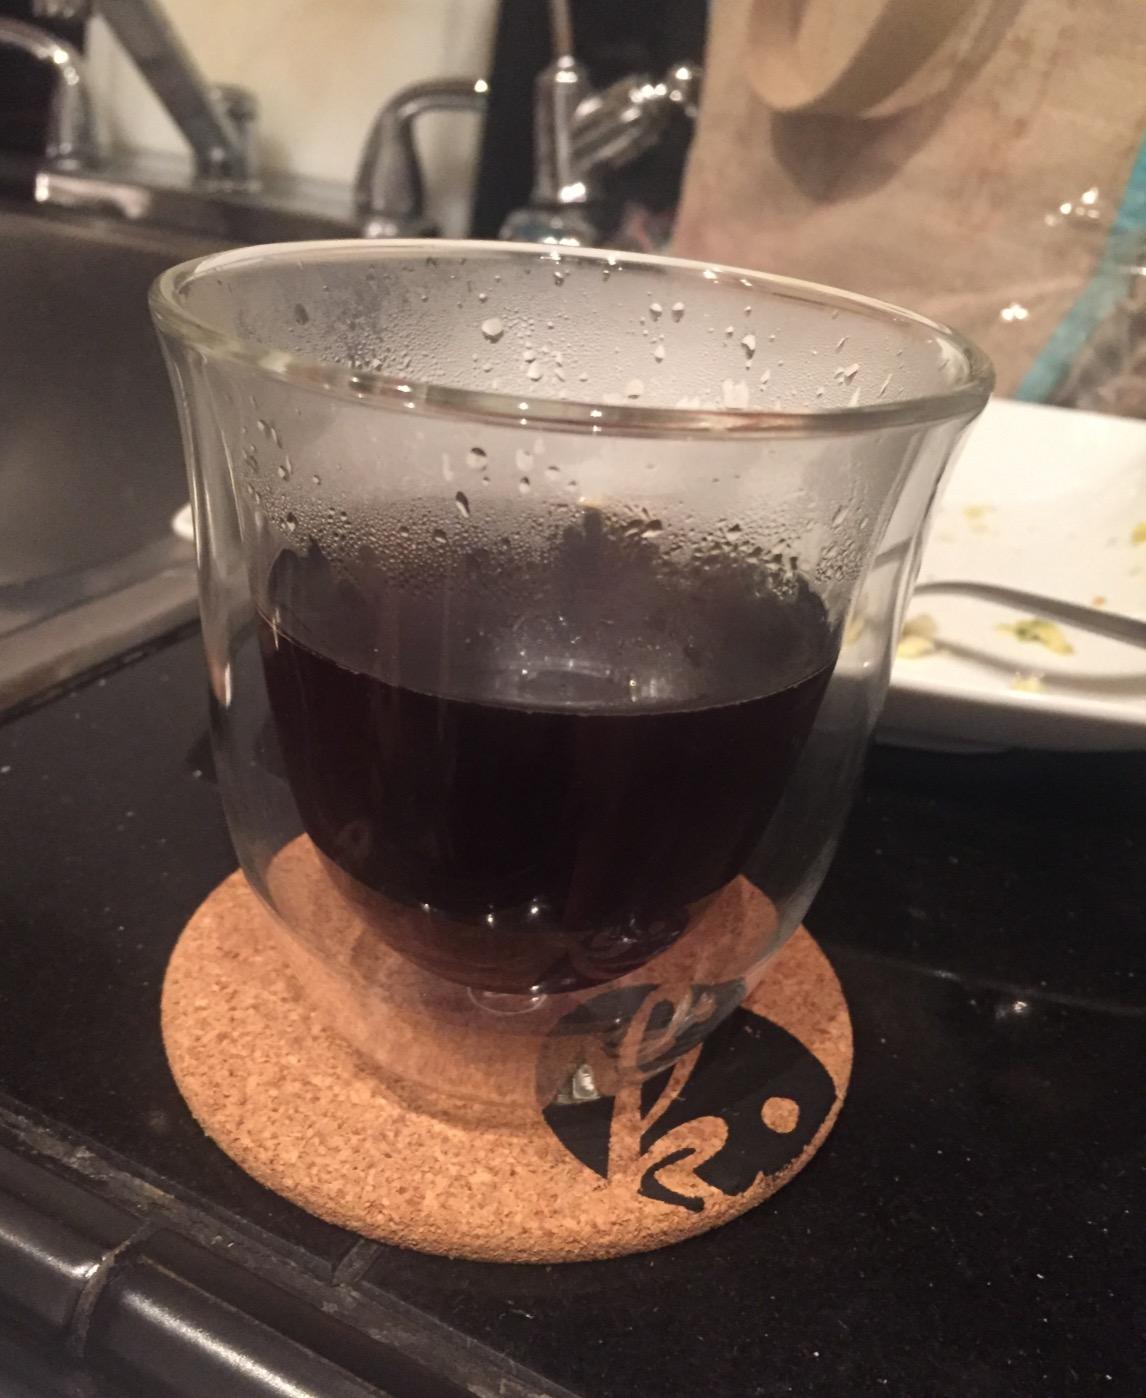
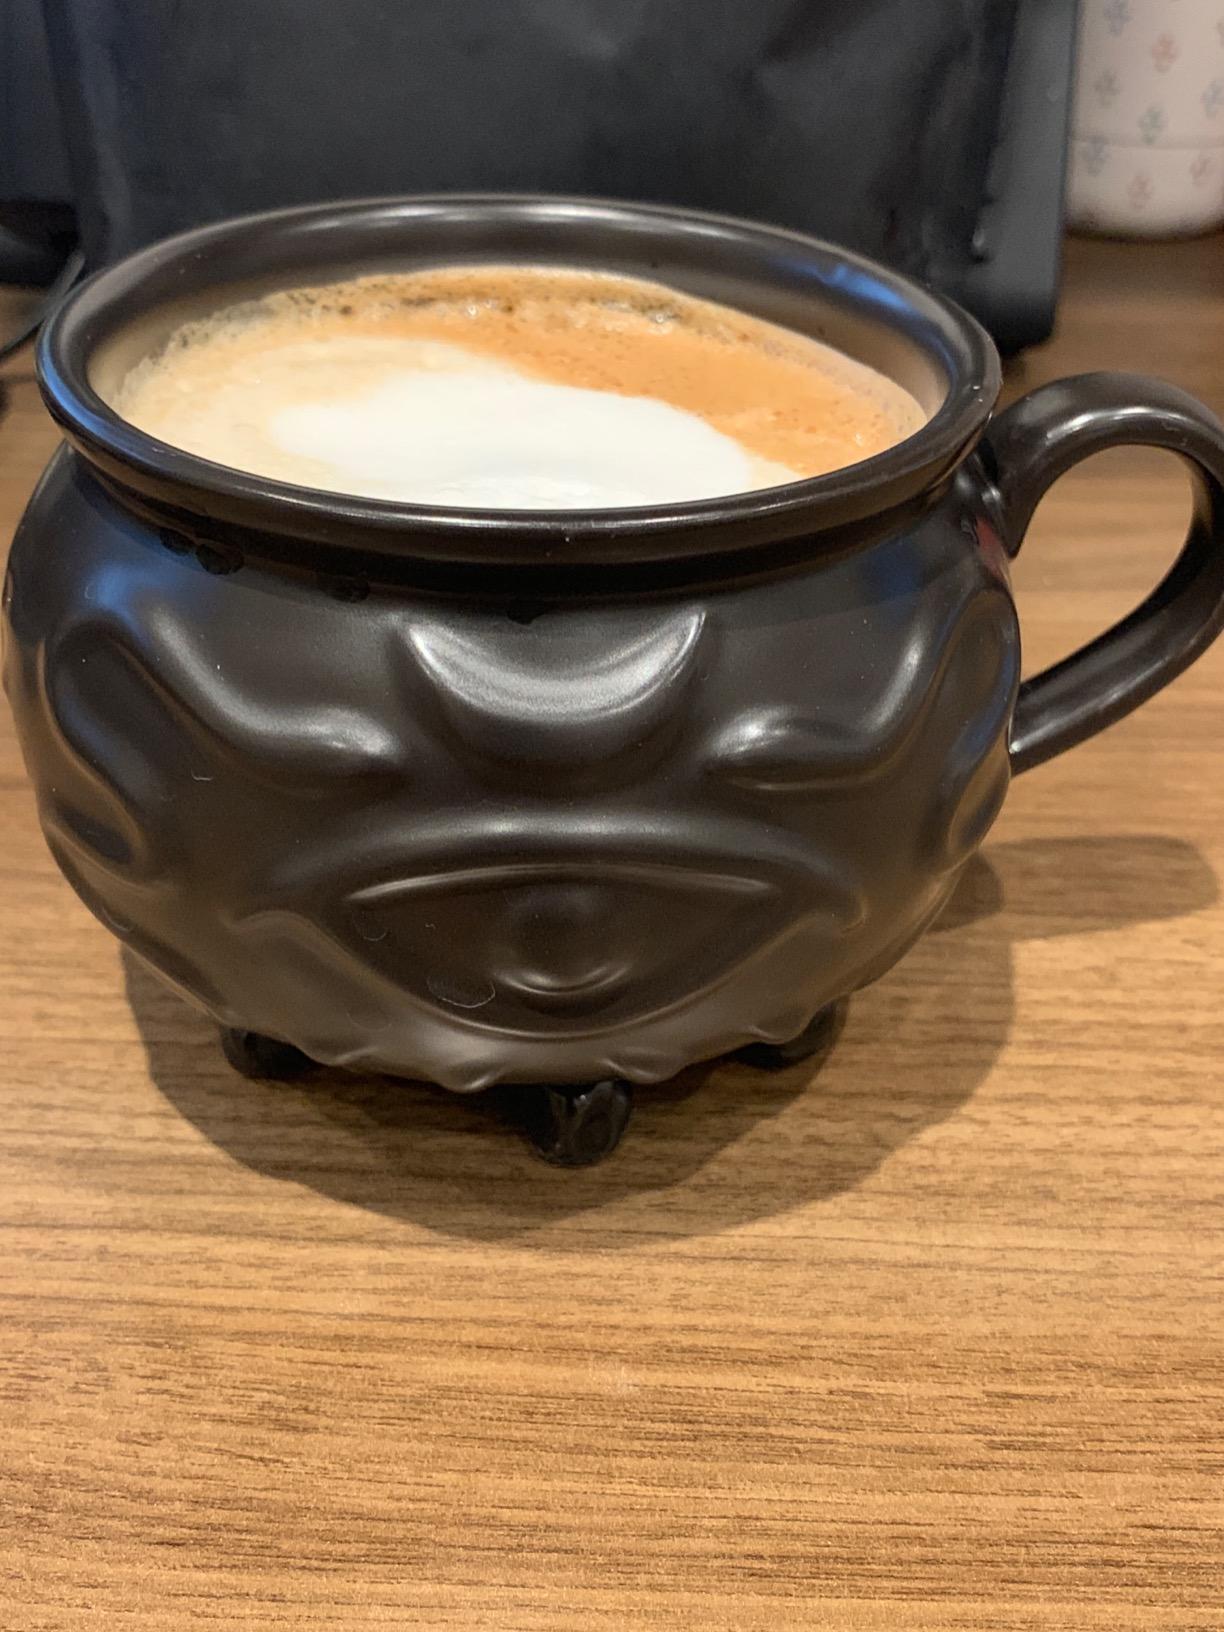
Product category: items_mug
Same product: no